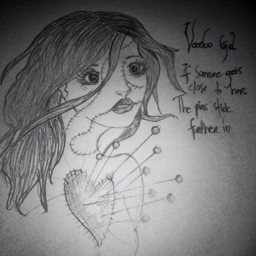
my drawing from a pic i found on the net